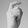
ASL letter: X